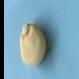
Maize quality: Good